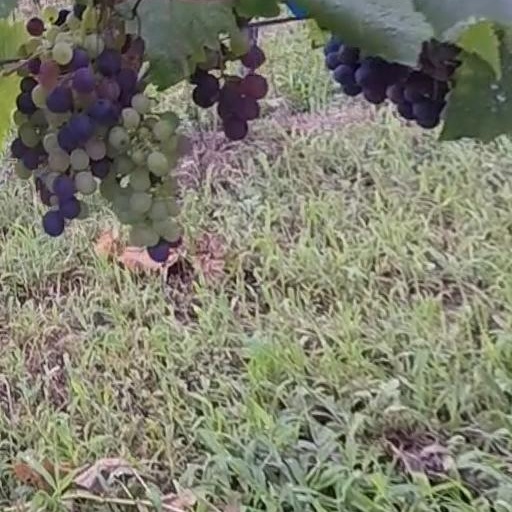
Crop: grape